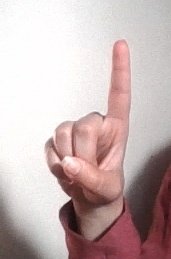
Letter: bb